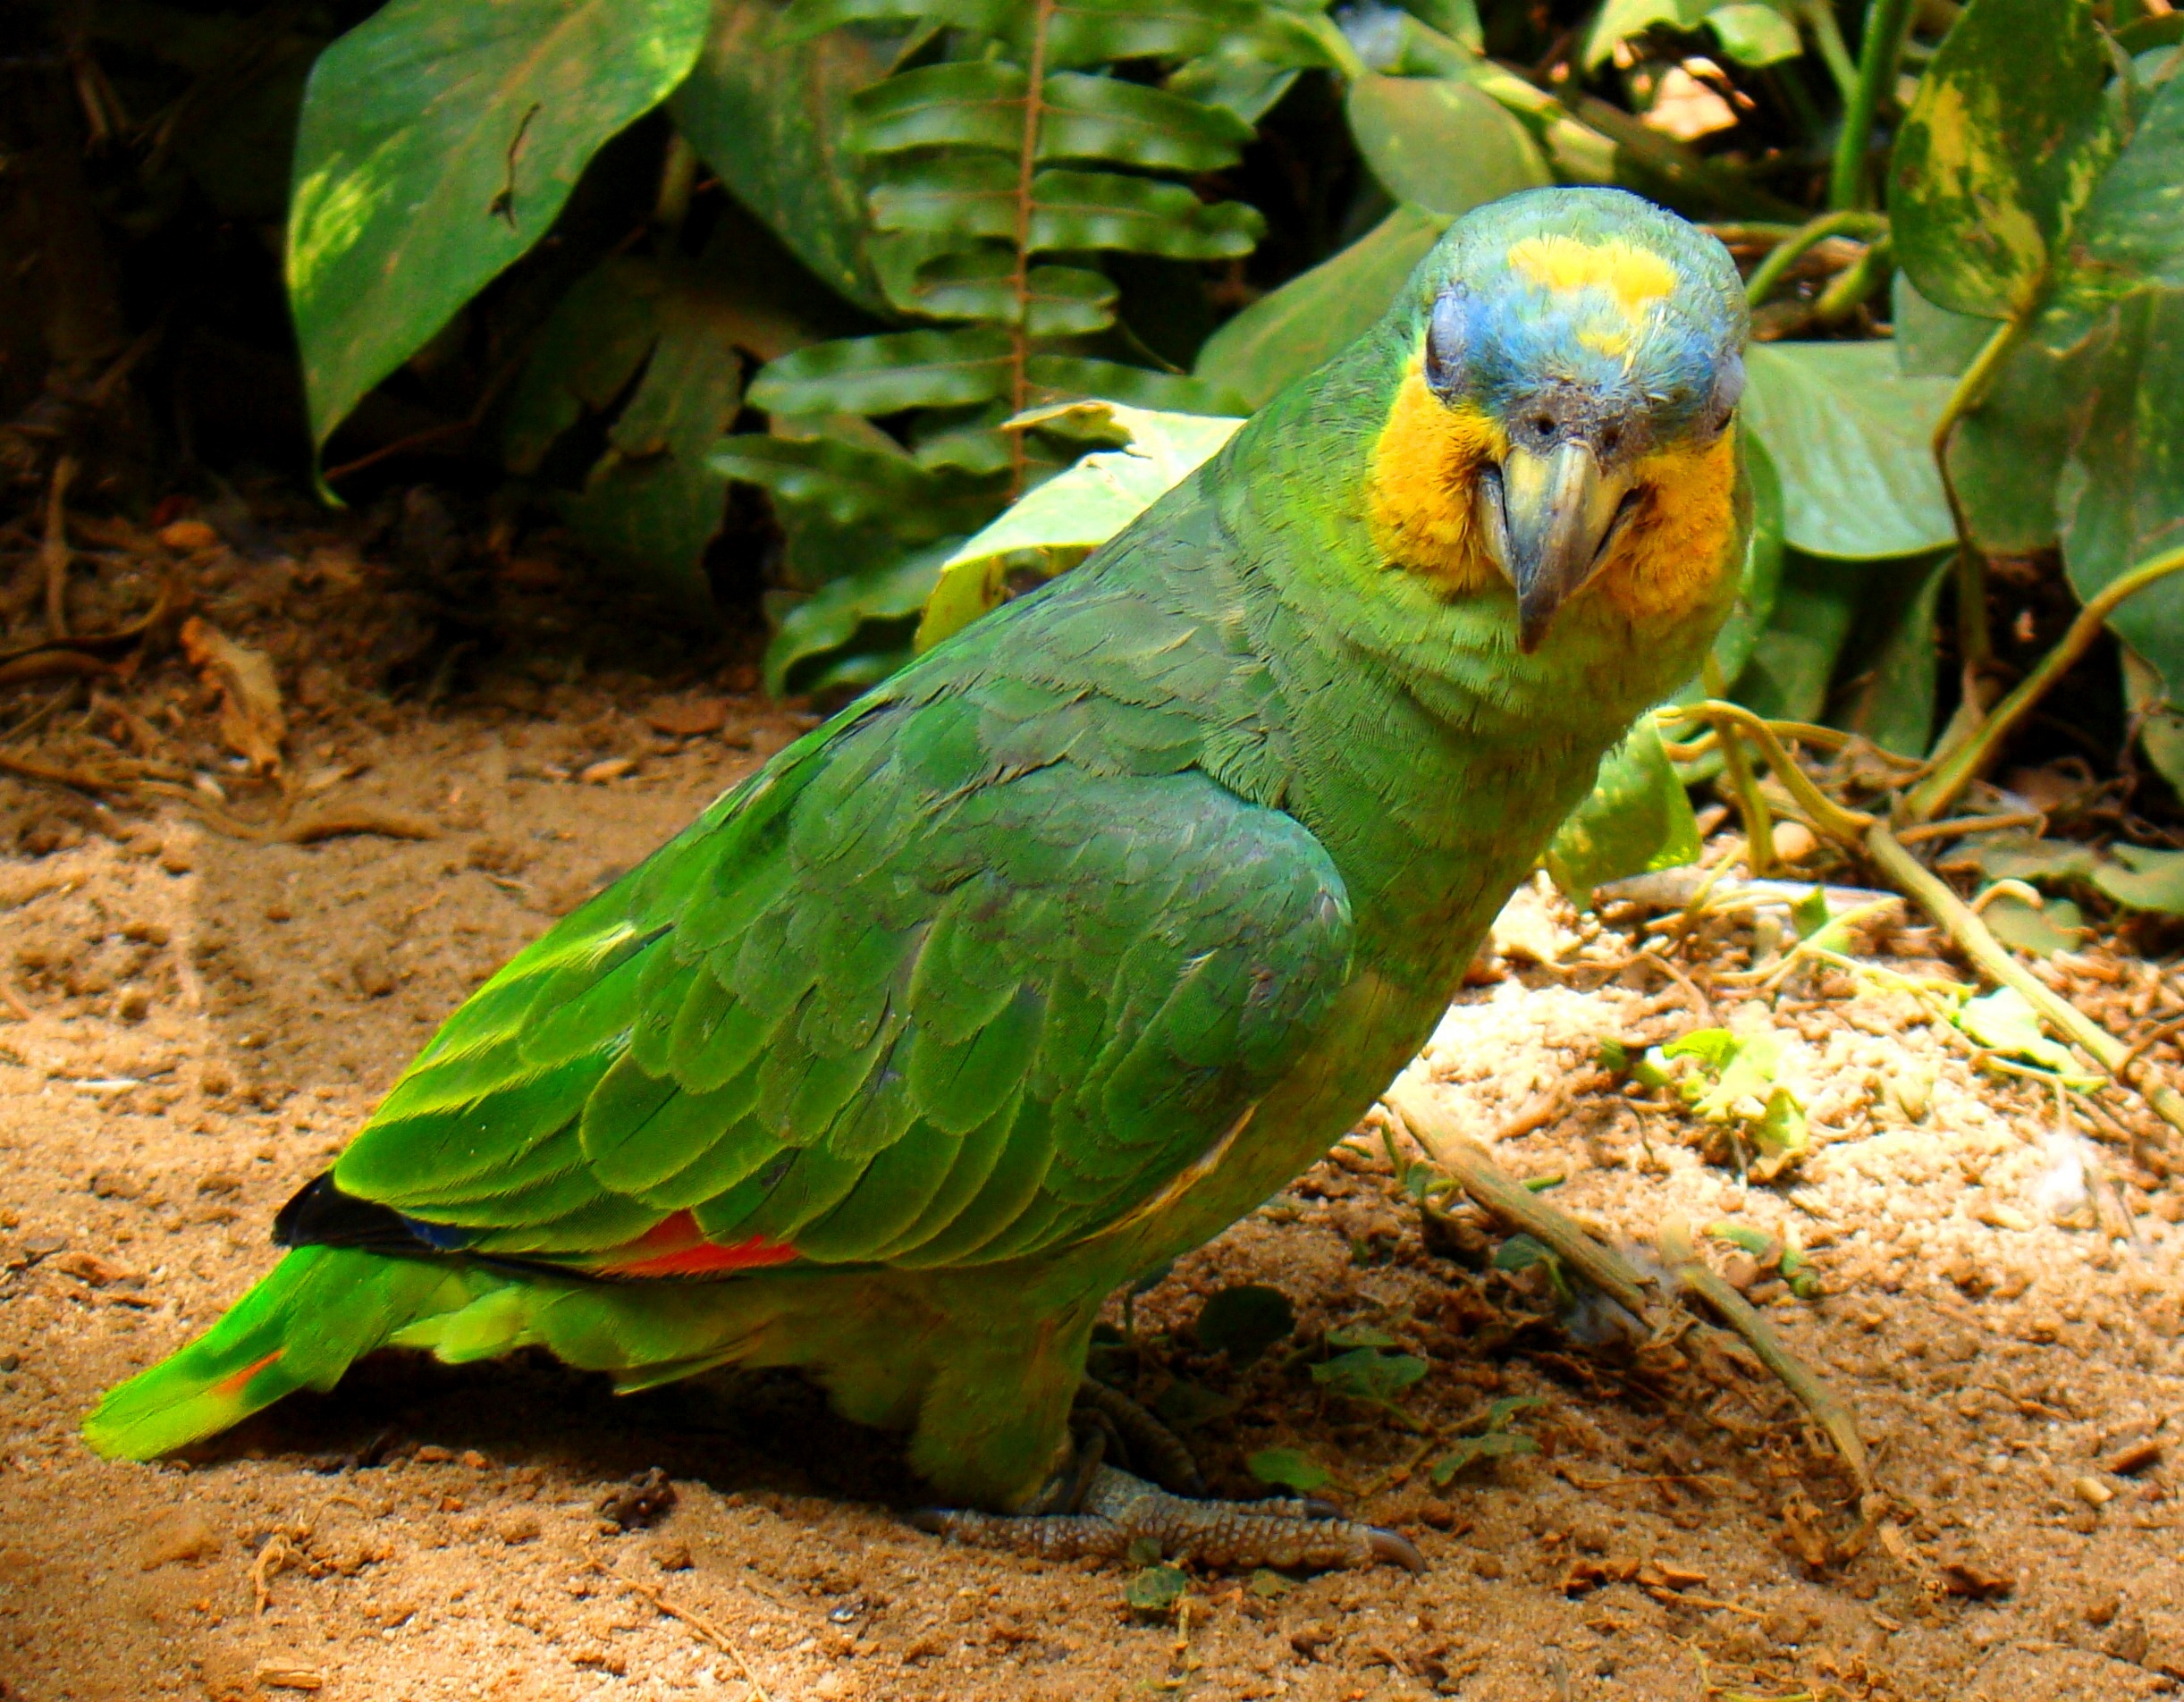
bird, looking, wildlife, zoo, green, beak, fauna, lorikeet, lovebird, tropical bird, macaw, vertebrate, parrot, parakeet, brazilian, pet bird, common pet parakeet, parrot on the floor